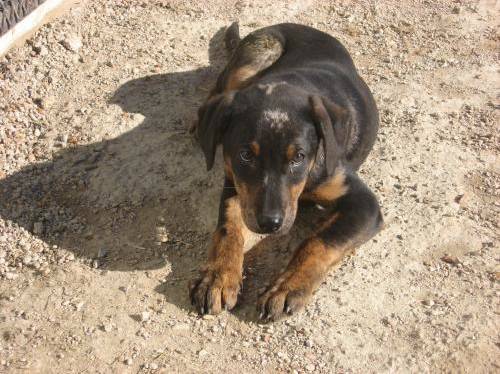
Label: dog